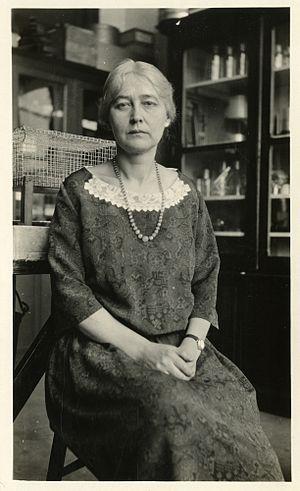
Maud Leonora Menten est une biologiste canadienne à qui l'on doit d'importantes contributions en biochimie, notamment dans l'étude de la cinétique enzymatique, ainsi qu’en histochimie. Elle est connue surtout pour l’équation de Michaelis-Menten.